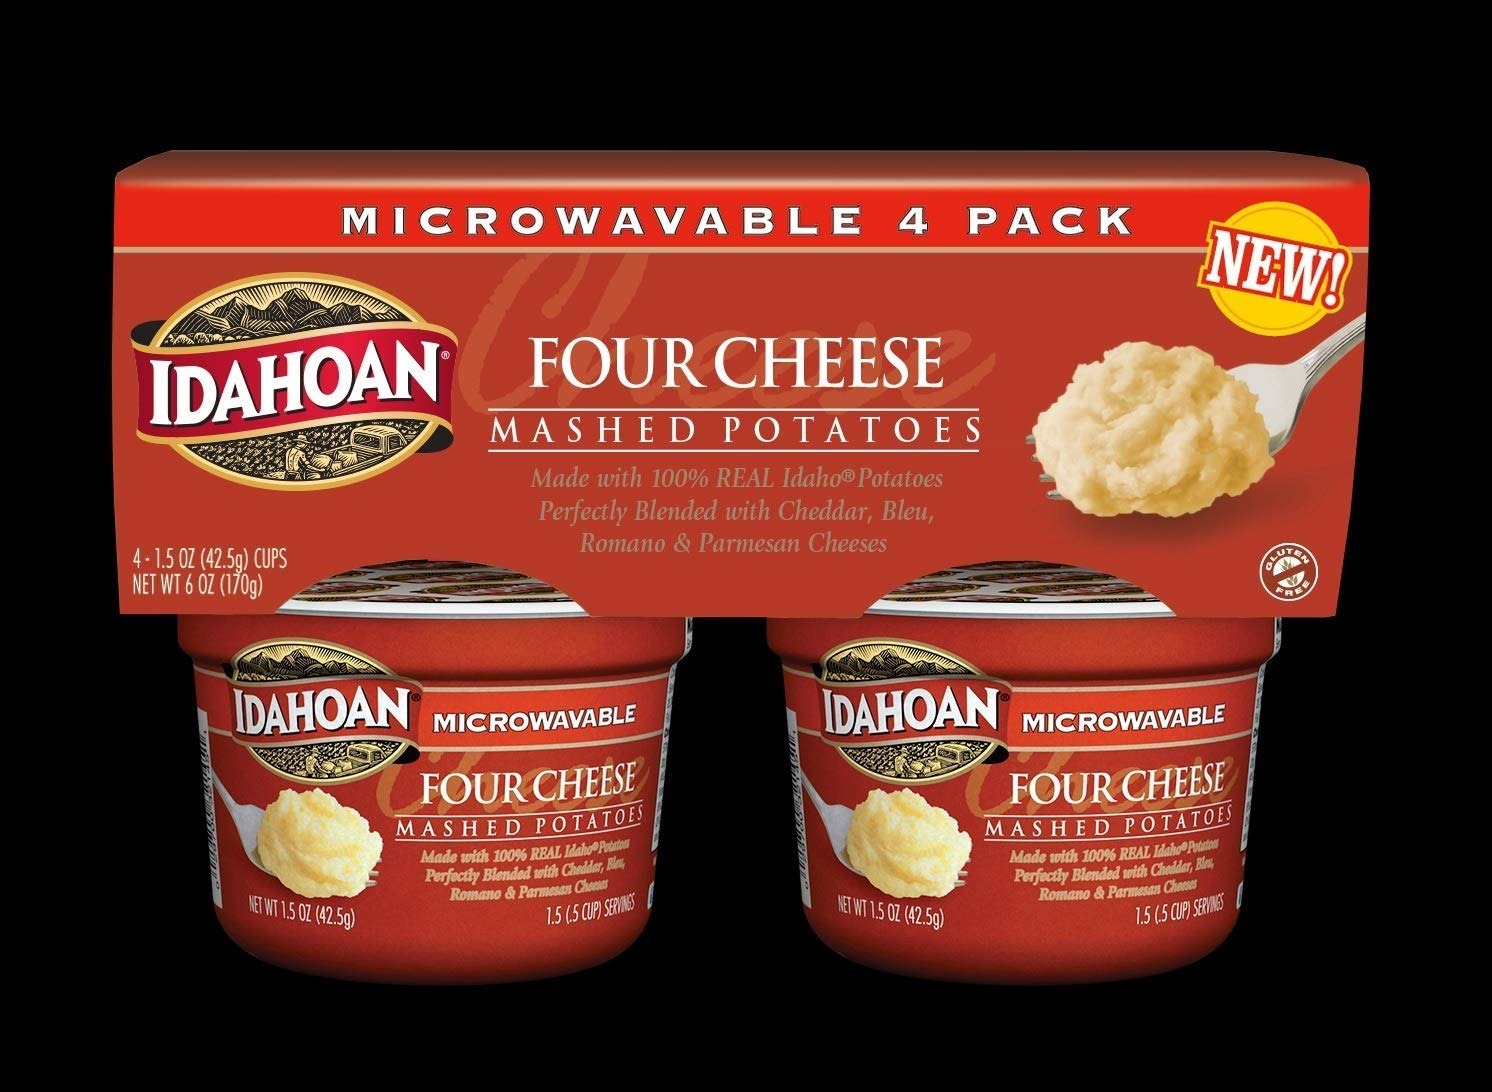
Item Name: Idahoan Four Cheese Mashed Potatoes - Gluten-Free, Real Idaho Potatoes - 4 Cups (1.5-Ounces Each) (2 Pack)
Product Description: Idahoan Four Cheese Mashed Potatoes - Gluten-Free, Real Idaho Potatoes - 4 Cups (1.5-Ounces Each) (2 Pack)
Value: 12.0
Unit: Ounce

Price: 5.29